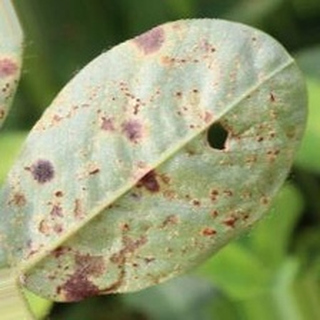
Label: groundnut_rust